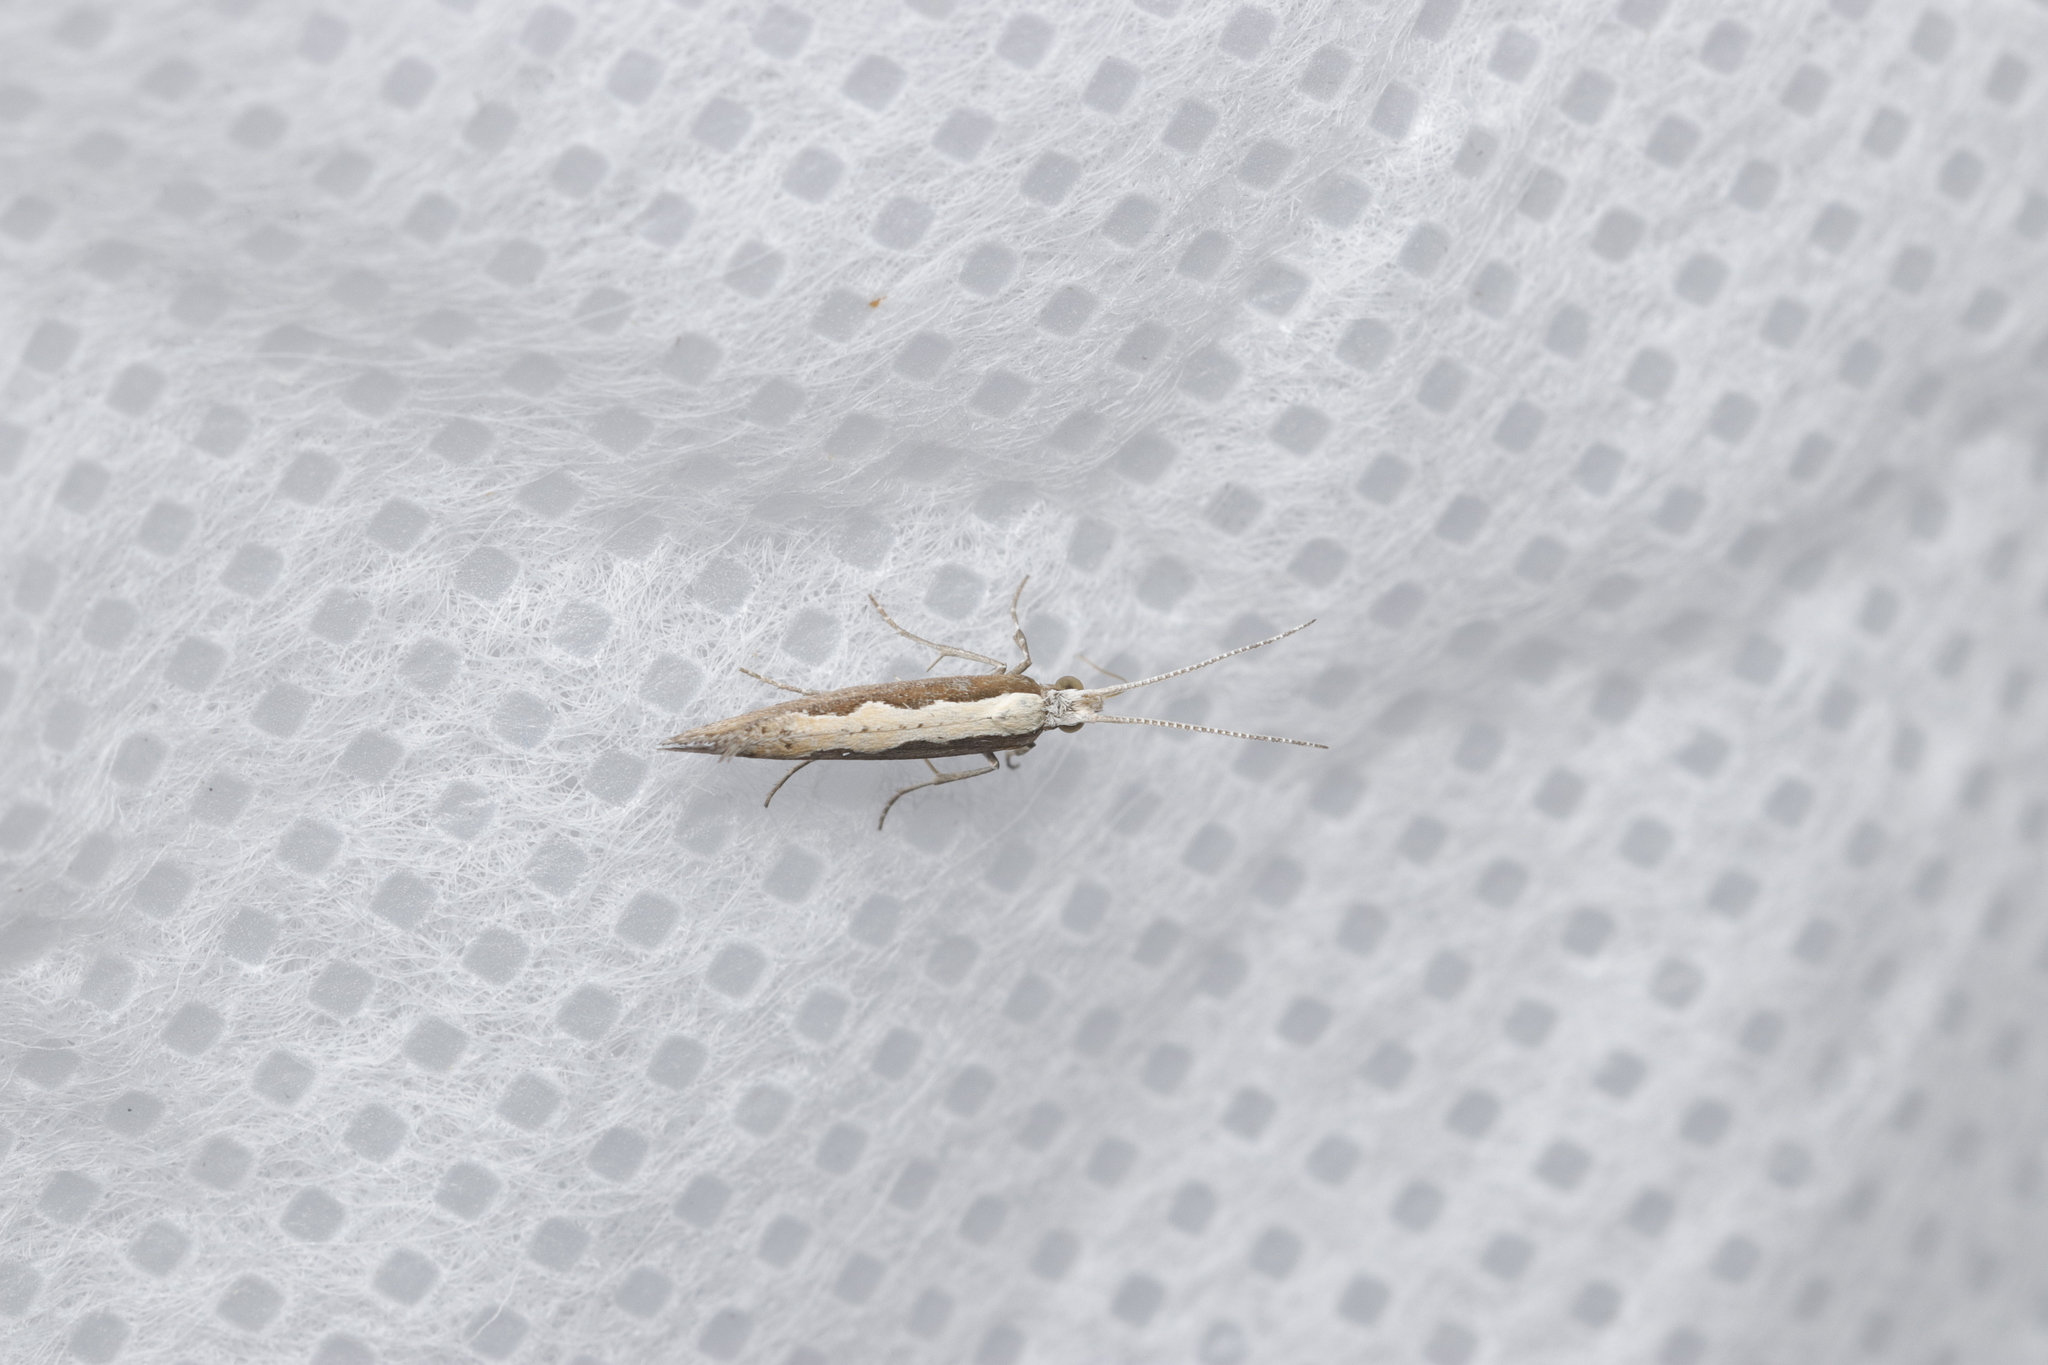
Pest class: diamondback_moth